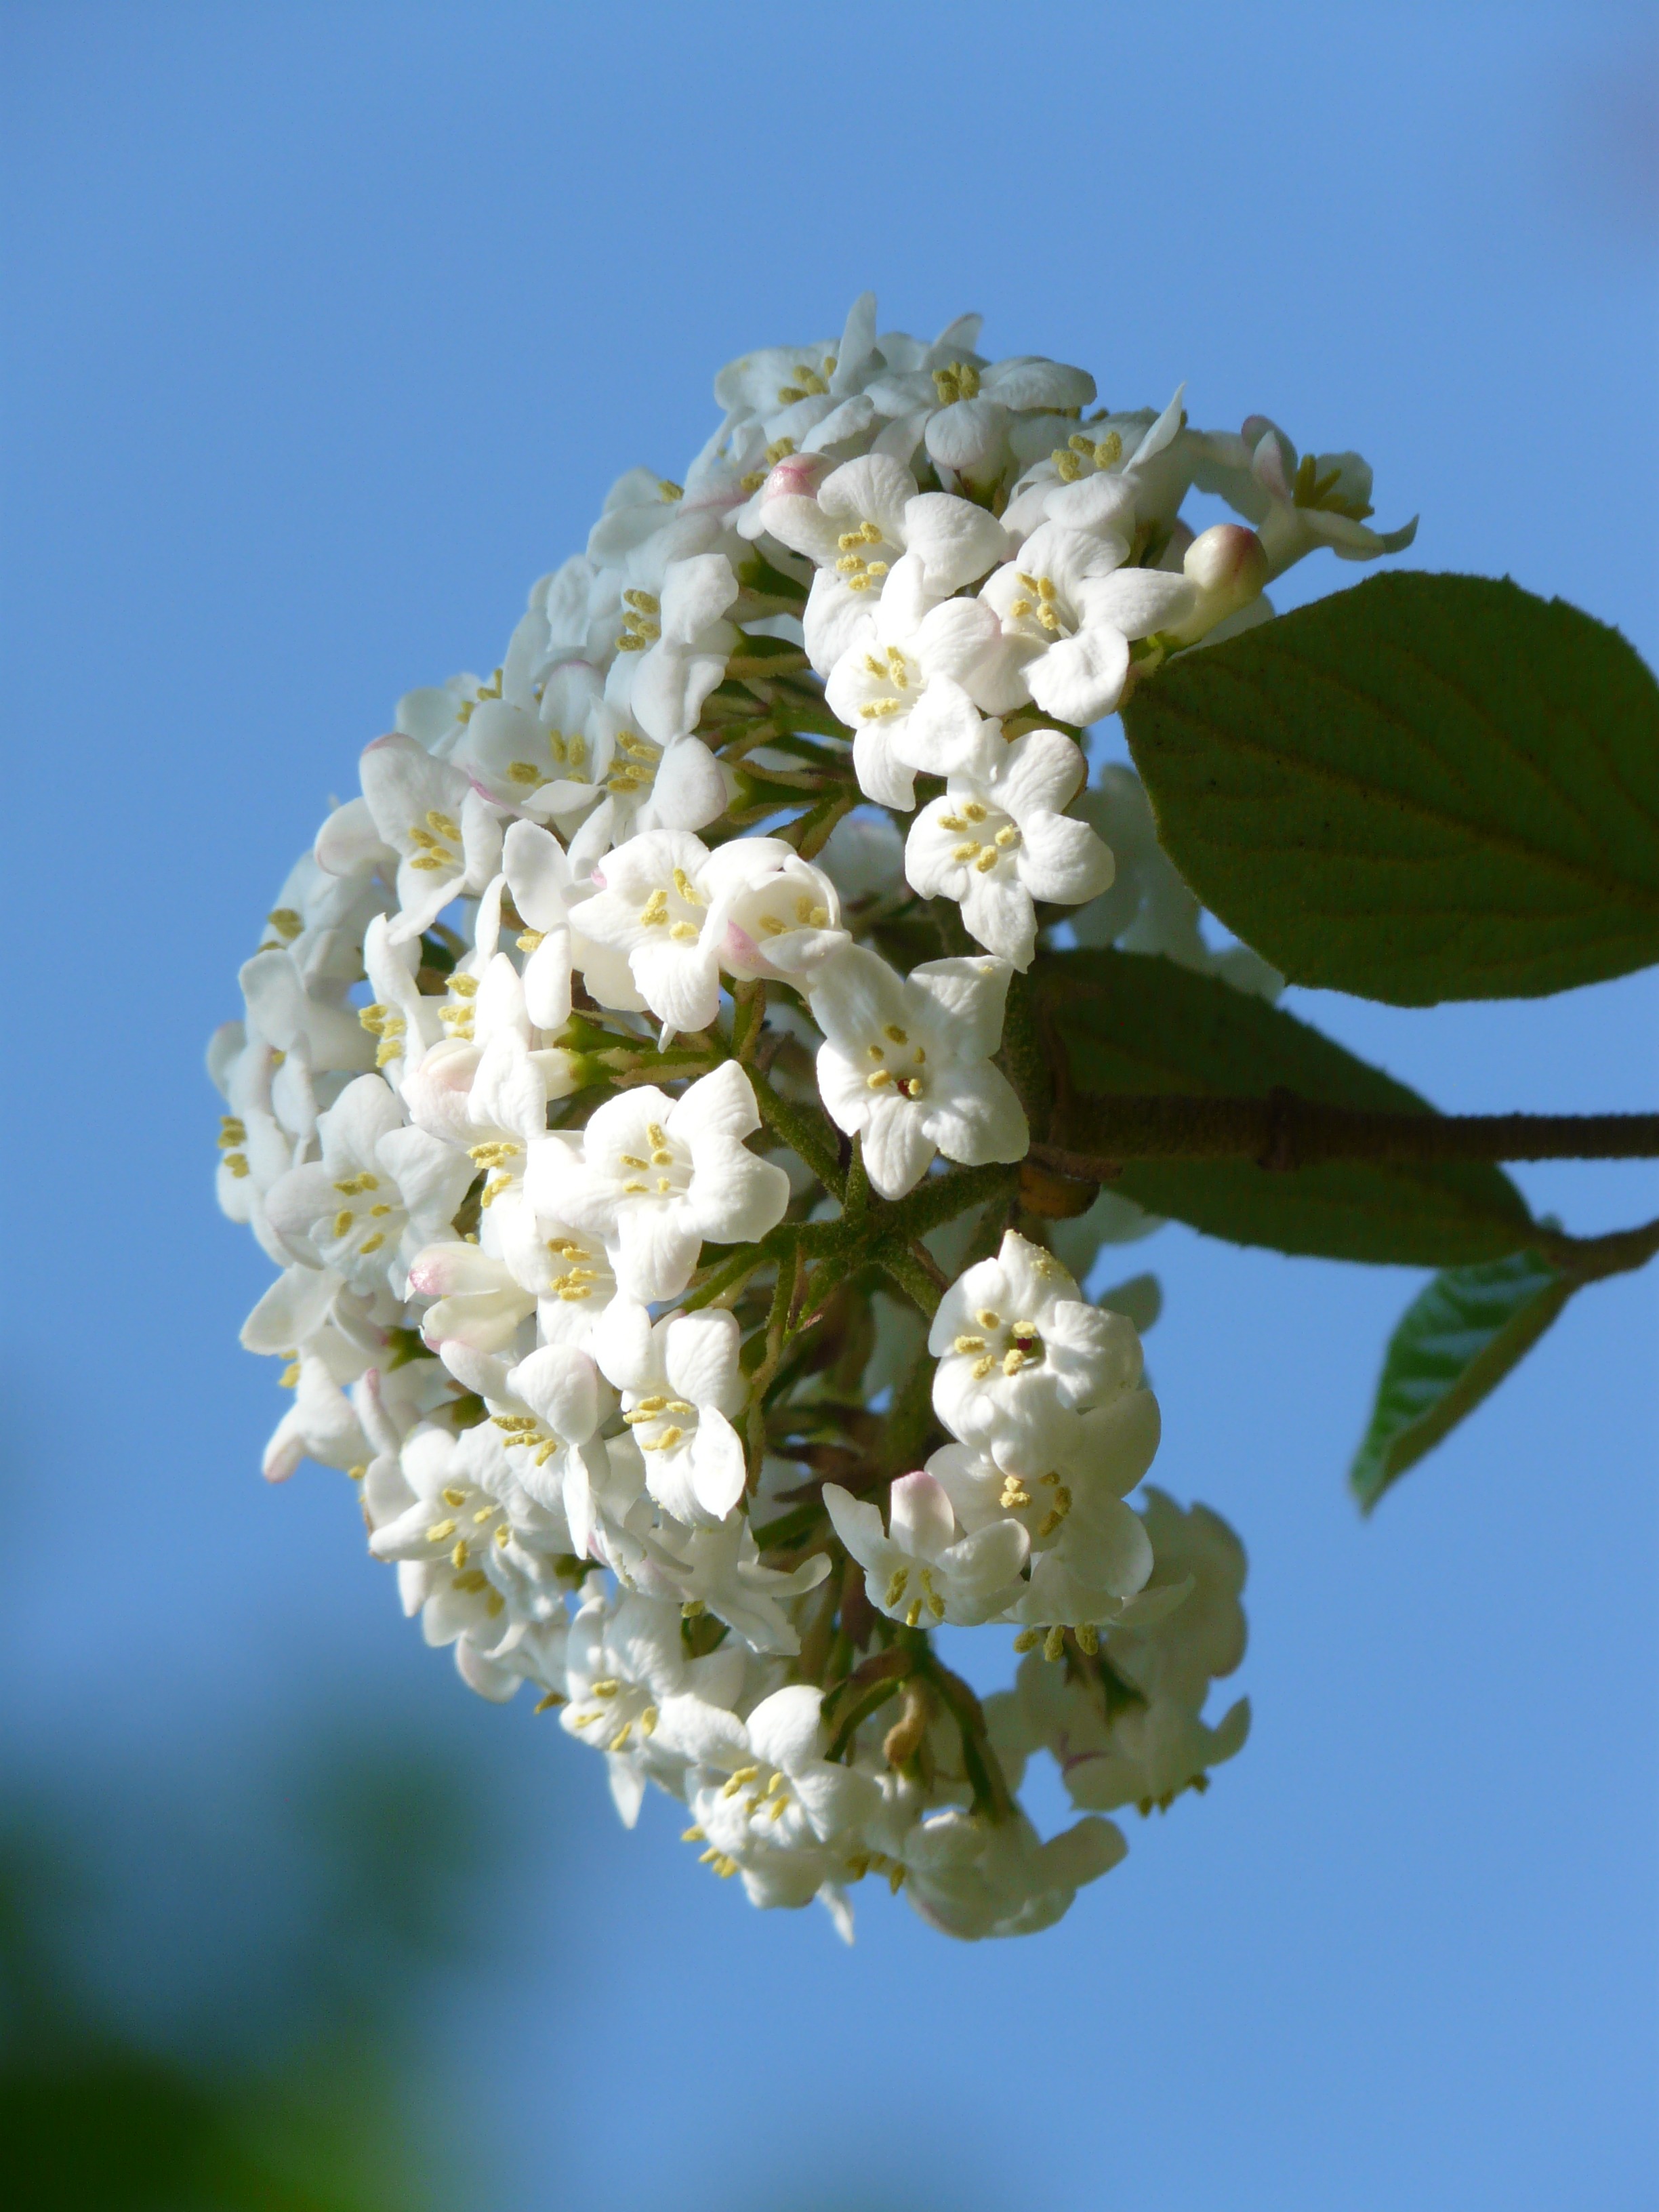
nature, branch, blossom, plant, white, flower, petal, bloom, bush, spring, green, macro, botany, yellow, close, flora, hydrangea, wildflower, macro photography, flowering plant, snow ball, fuzzy snowball, hydrangeaceae, musky herb greenhouse, land plant